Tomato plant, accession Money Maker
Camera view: tilt-top (135 deg); turntable rotation: 120 degrees
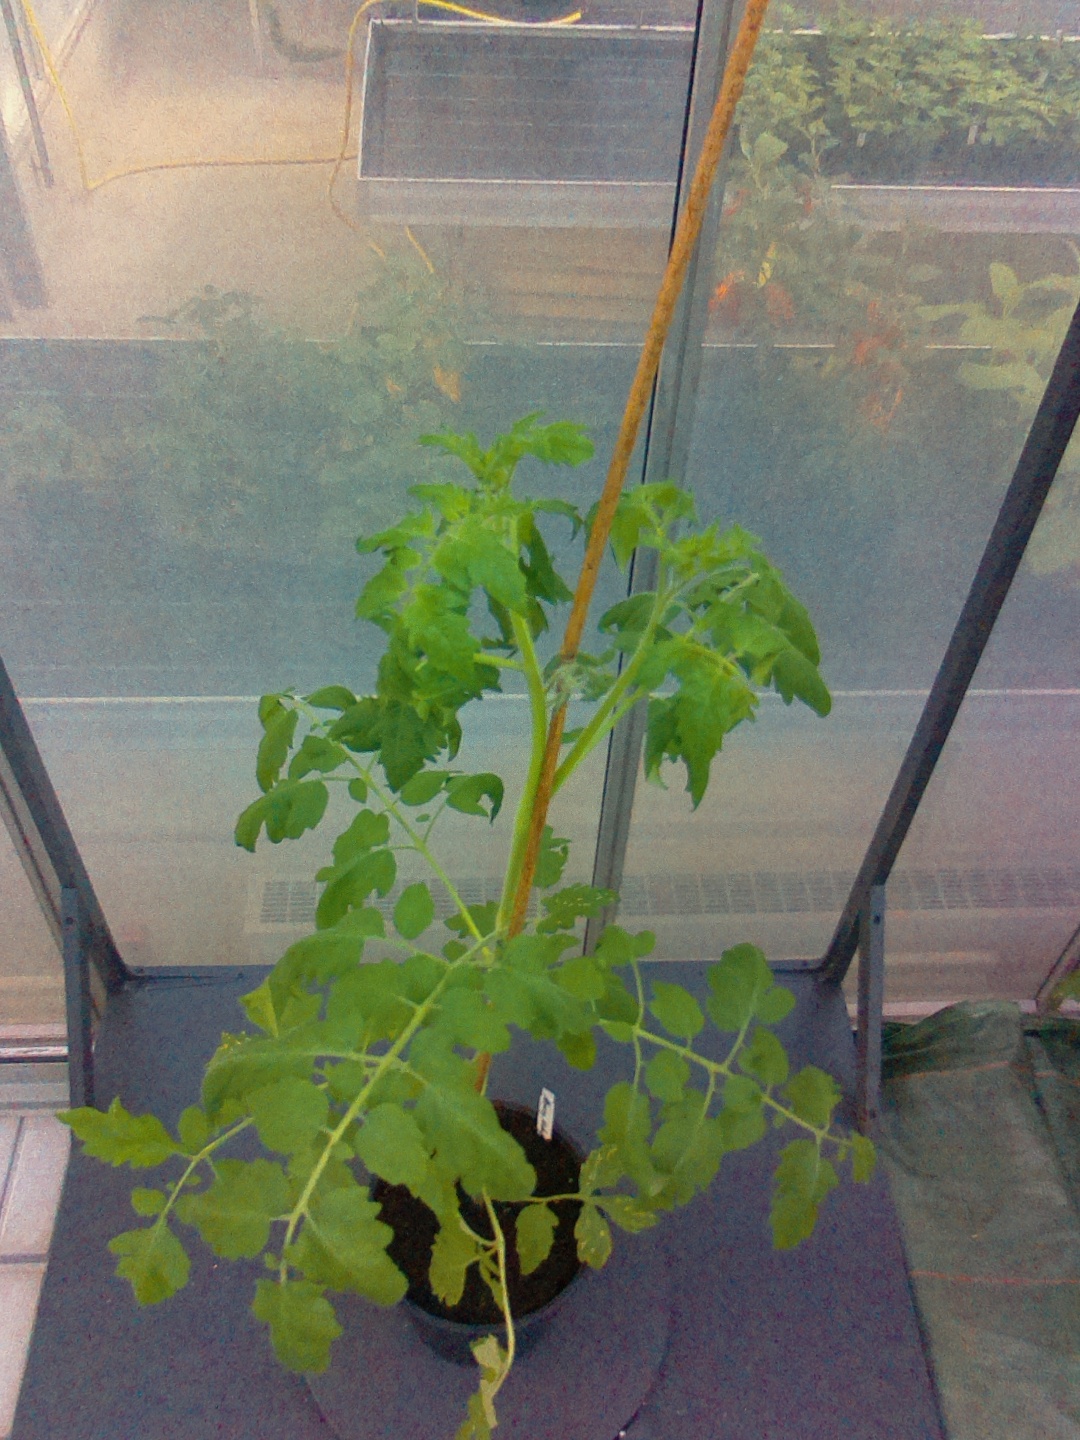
BBCH growth stage 53: 3 inflorescences visible